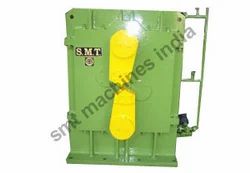
Label: Flying_Shear_Machine